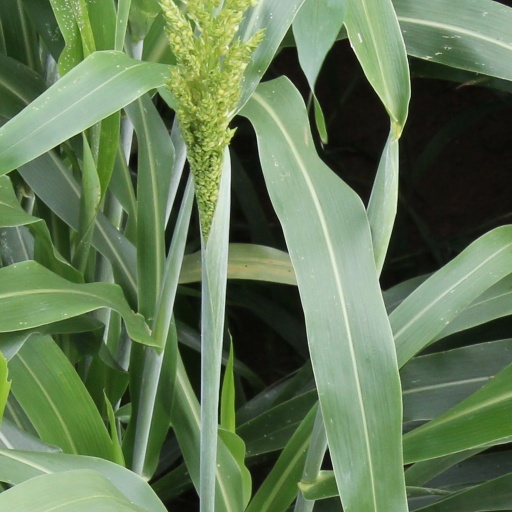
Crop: sorghum